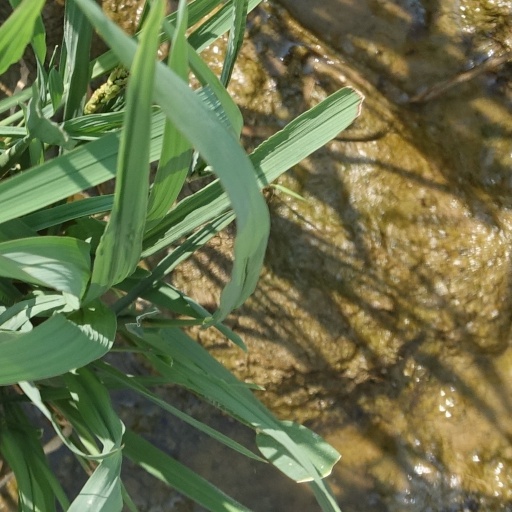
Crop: rice